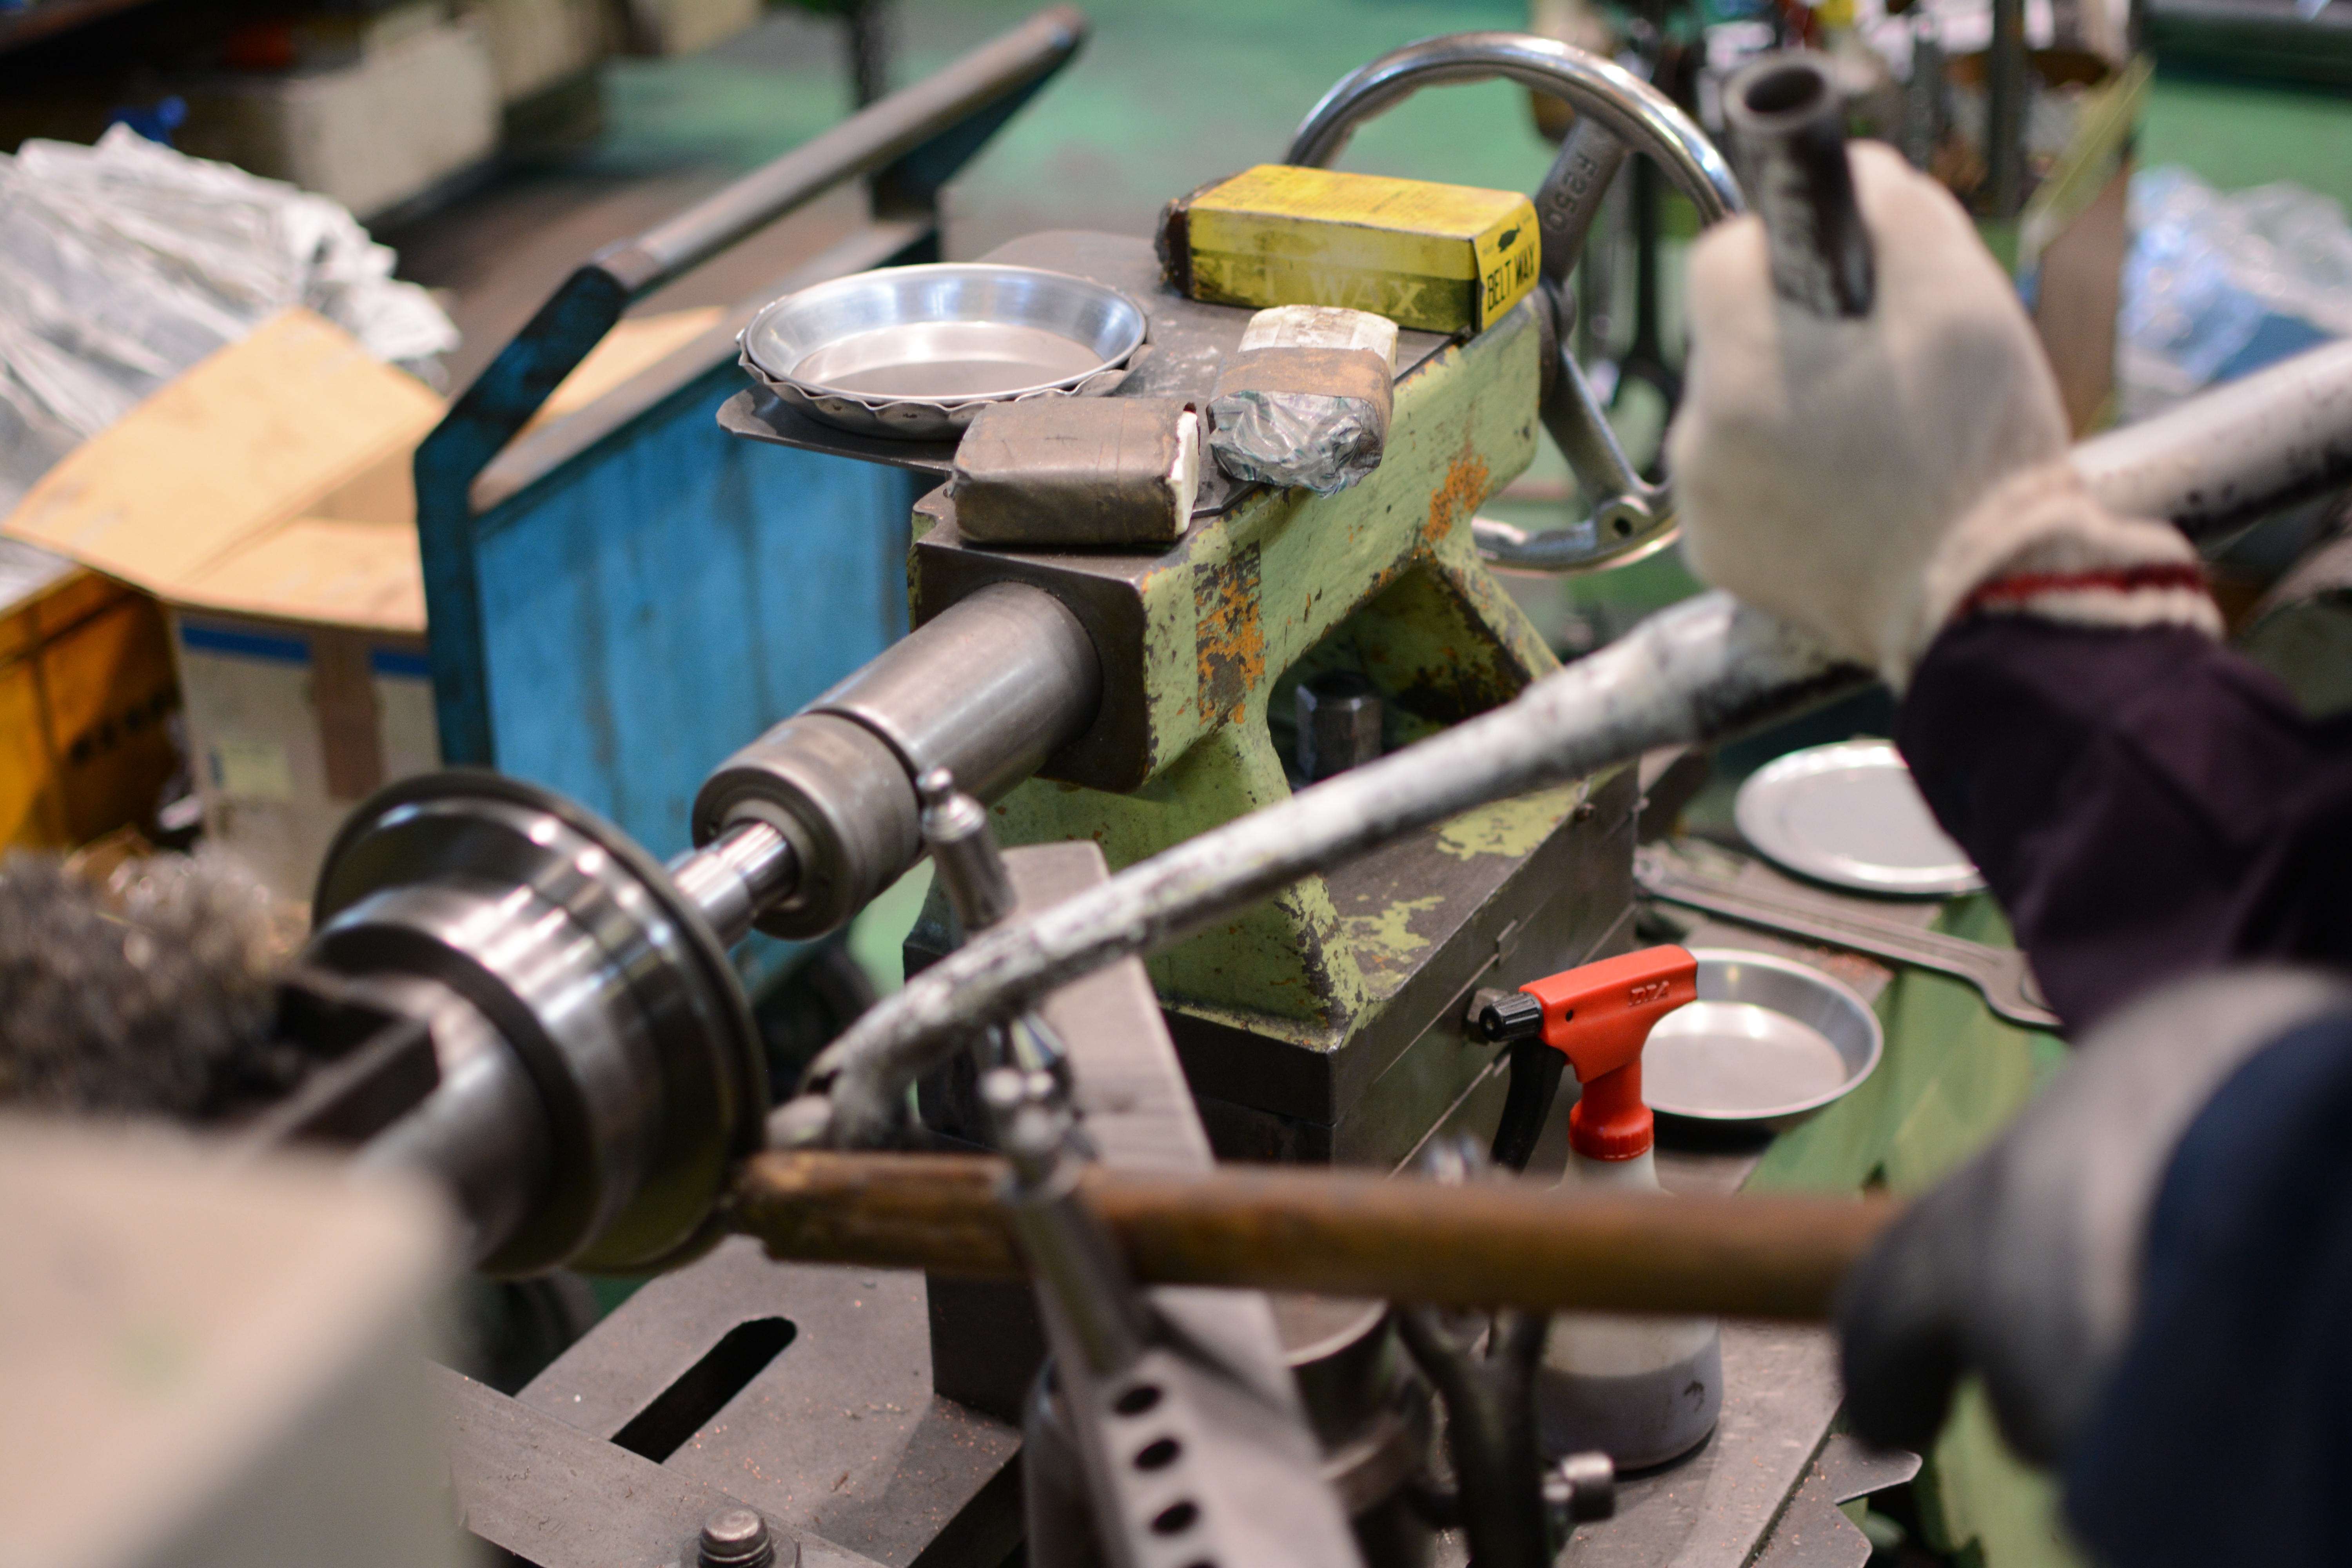
vehicle, machine, engine, craftsman, firearm, manufacturing industry, metal spinning, family run business, what manufacturing